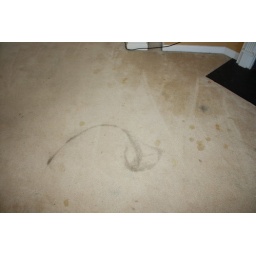
The carpet in the front room. Yellow are where the dog peed, black is paint, I think.